Nam Joo-hyuk

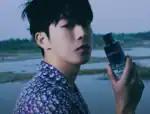
Nam featured in a promotional campaign for the "Dior Sauvage" fragrance line in "Marie Claire Korea" June issue, 2021

Nam then worked with Kim Tae-ri in leading the tvN drama "Twenty-Five Twenty-One". The series, which tells the story of love between a man and a woman who met in the midst of the IMF crisis set in 1998, premiered in February 2022. He received favorable reviews for his performance in portraying the character Baek Yi-jin, with Korean media outlet OSEN referring to Nam as the "symbol of youth" as they commended his acting skills which created what is known as the "Joohyuk's Pain" syndrome. Writer Kim Bo-ra cited his "solid physique, warm-hearted visuals, and deep sensibility" which made him "look like a character in a teen comic." Kim adds, "[Nam's] affectionate warm voice and clear gaze make viewers' hearts flutter and fall for Baek Yi-jin."